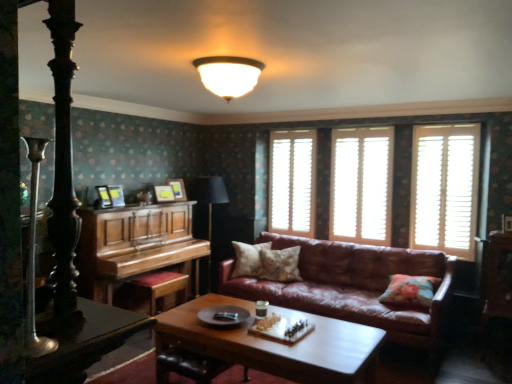
Question: From a real-world perspective, what is the location of a free spot above wooden picture frame at upper center, which is the second picture frame from back to front? Please provide its 2D coordinates.
Answer: [(0.326, 0.491)]